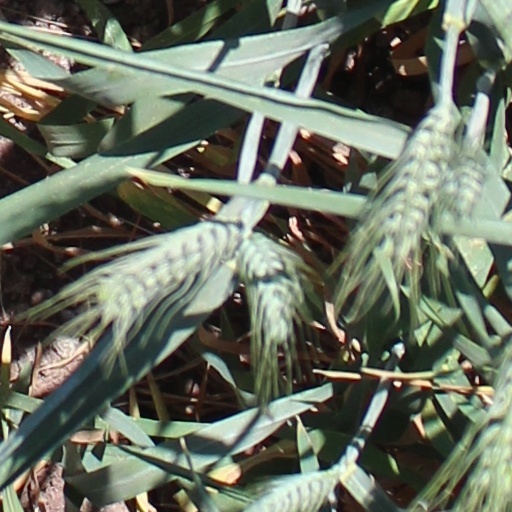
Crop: wheat